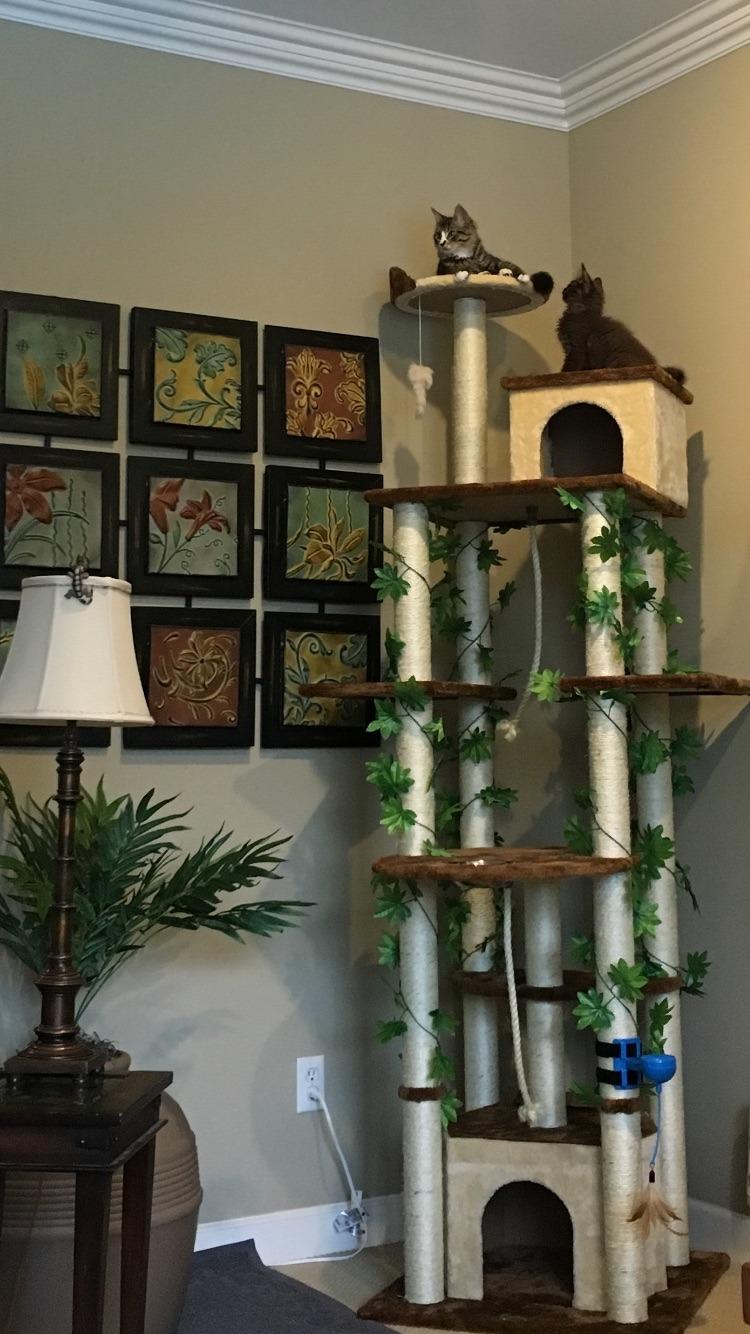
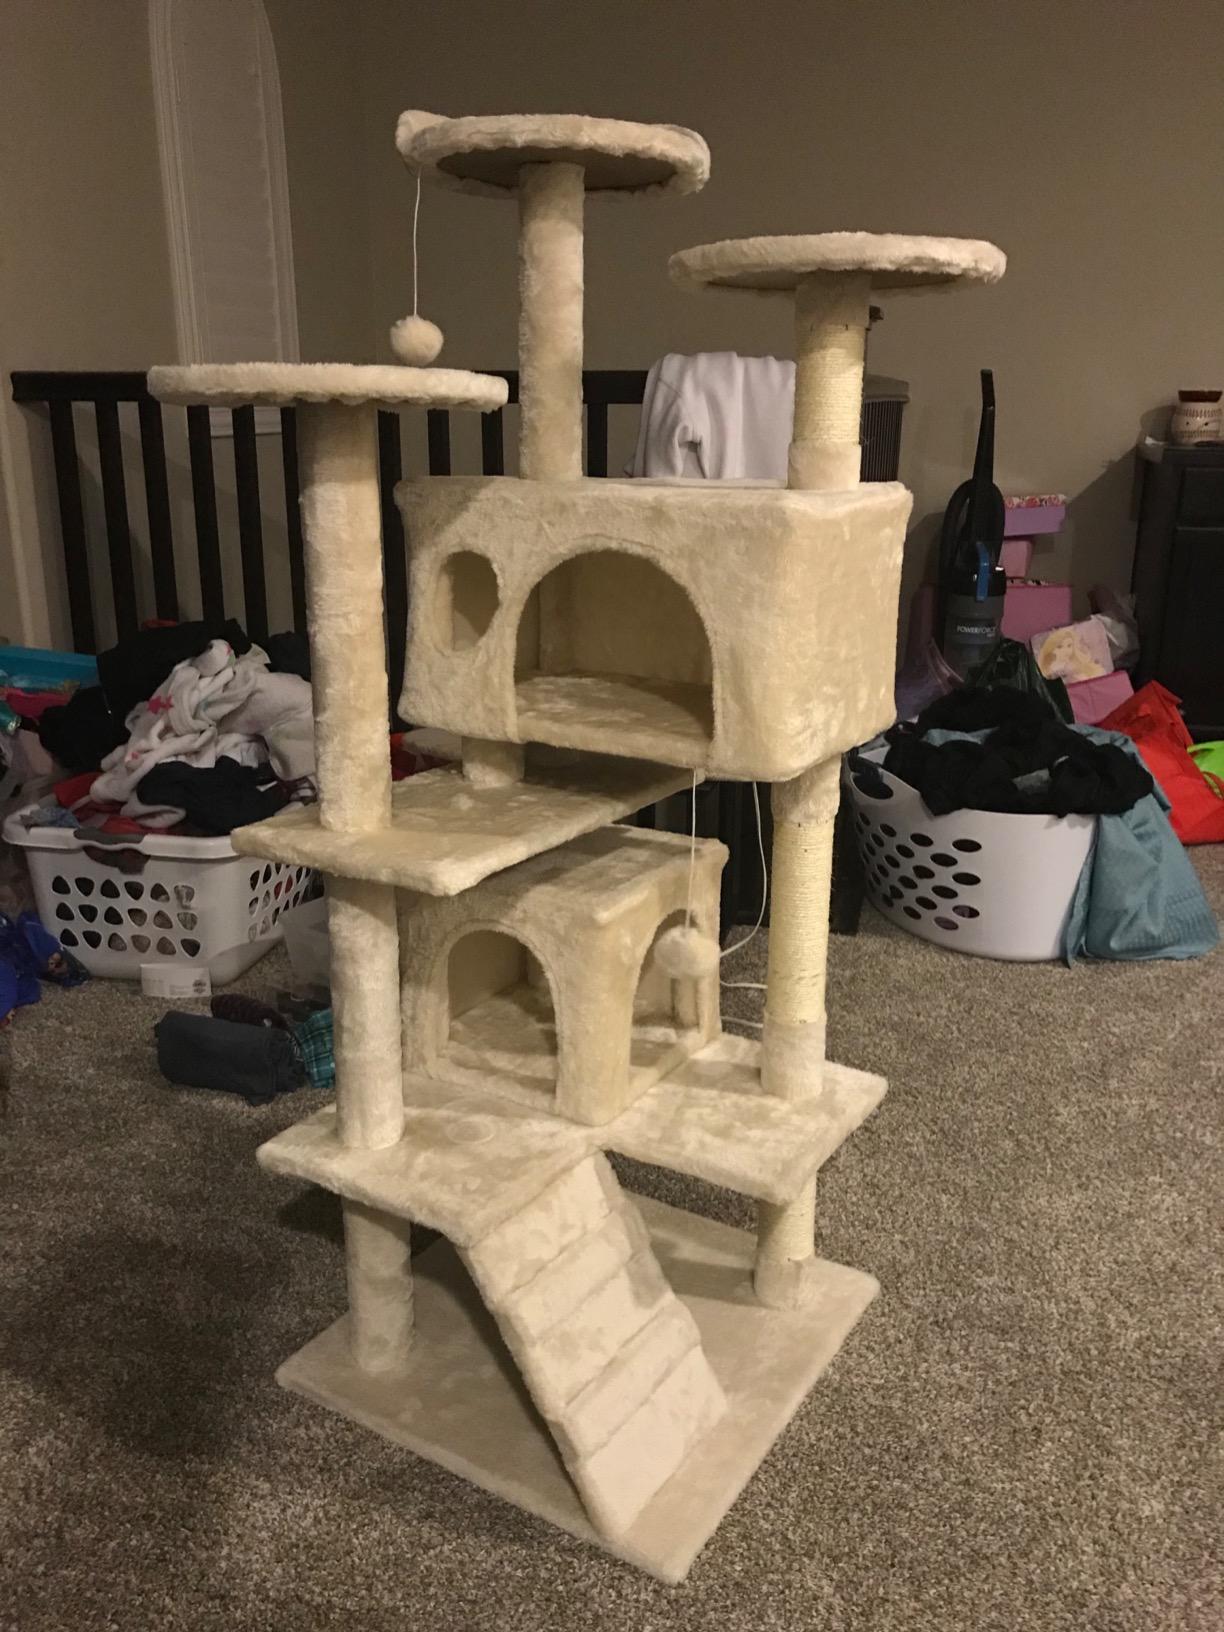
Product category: items_cat tree
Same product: no